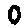
Label: 0